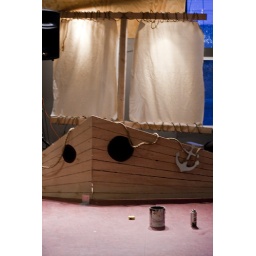
Theres a boat in my house